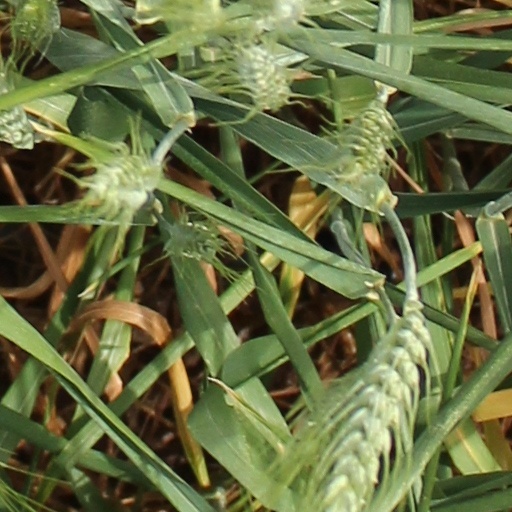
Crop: wheat